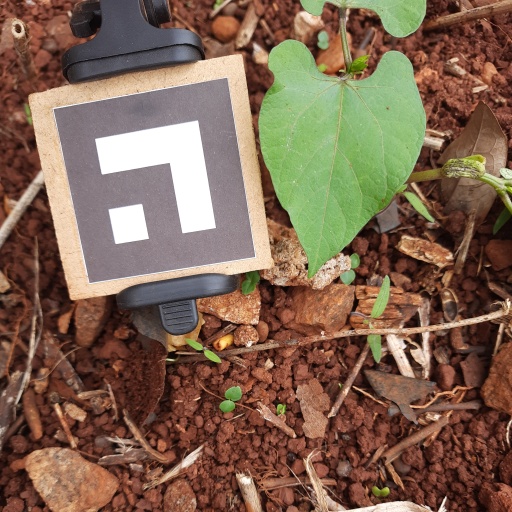
Observations: wavy surface, no eating holes, under shade